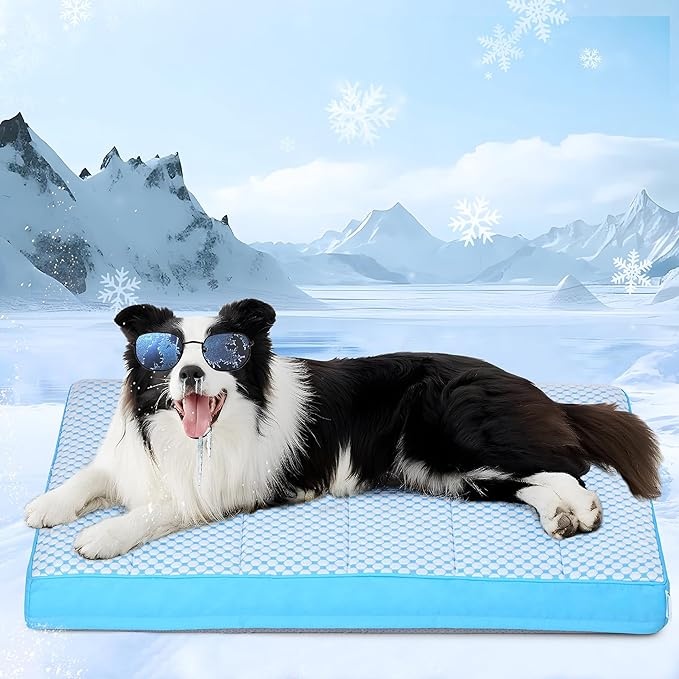
Cooling Dog Bed for Large Dogs - Orthopedic Pet Beds with Memory Foam, QMAX>0.5, Waterproof Removable Washable Cover for Hot Weather, Blue, 35" L x 23" W x 3" H
About This ✔ Instant Cooling Relief - Special Cool Fabric with cooling memory foam rapidly absorbs heat to keep pets comfortably cool all summer long. Zakapaws Cooling mat features a Cool Fabric combined with cooling memory foam, this mat swiftly absorbs body heat, ensuring your pet stays cool and relaxed during hot summer. ✔ Orthopedic Comfort - Designed to provide your pet with unparalleled support for a deep, dreamy night's sleep. The high-density memory foam evenly distributes weight and provides just the right amount of pressure relief. ✔ Versatile Design - The dog cooling pad mattress design gives your fluffy friend plenty of room to sprawl out and get cozy in any position. Spacious mattress-style bed accommodates all sleeping positions, perfect for home, travel, crates or car rides. ✔ Effortless Cleaning - Simply toss the removable cover in the washing machine for quick, hygienic maintenance. It's the perfect blend of convenience and comfort for busy pet owners and their beloved companions. ✔ Secure & Stable - Non-slip bottom prevents sliding, giving pets a safe, stable place to relax. Overview Brand : ZAKAPAWS Breed Recommendation : 35"L x 23"W x 3"H Special Feature : Cooling Material : 20% Cutting-edge Cool Technology PE Fabric Product Dimensions : 35"L x 23"W x 3"Th
Brand: ZAKAPAWS
Category: Animals & Pet Supplies > Pet Supplies > Pet Beds > Cooling Beds